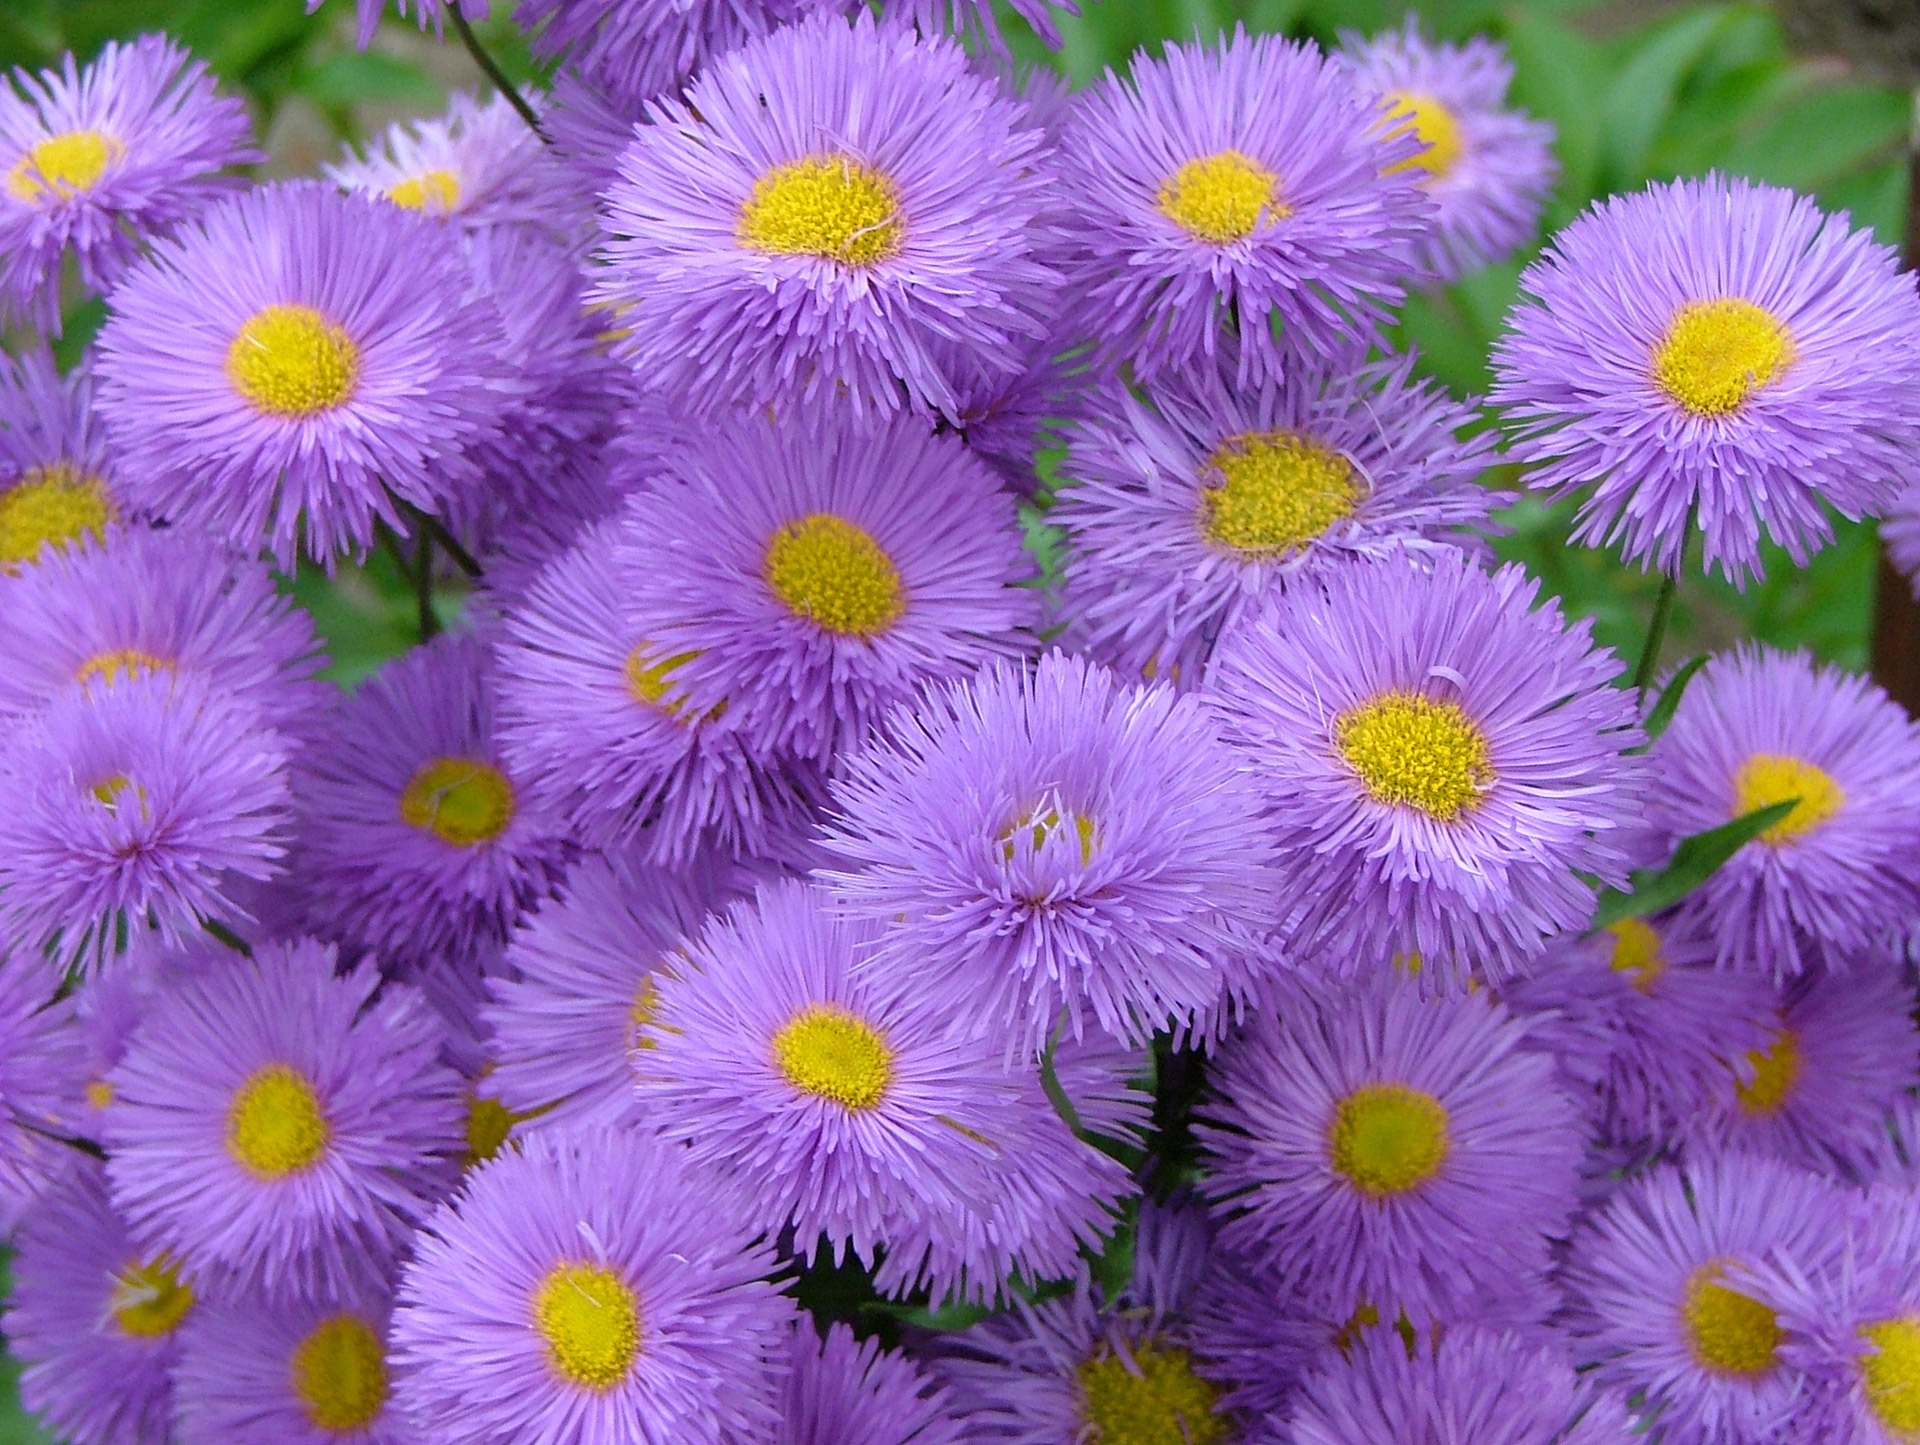
landscape, nature, blossom, plant, bunch, field, meadow, stem, flower, purple, petal, bloom, summer, floral, daisy, aroma, wild, environment, natural, fresh, botany, flora, lavender, botanical, life, wildflower, violet, aster, seasonal, growing, smell, lilac, vibrant, bud, fragrant, elegance, macro photography, flowering plant, daisy family, fragility, asterales, annual plant, plant stem, land plant, marguerite daisy, chrysanths, ice plant family, dorotheanthus bellidiformis